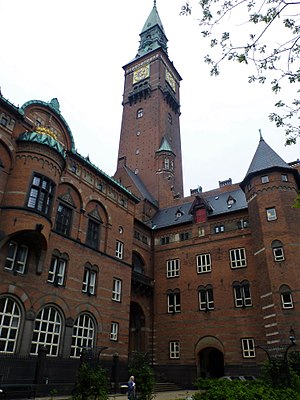
Københavns Rådhus / Historie
Rådhusårnet set fra Rådhushaven
Rådhusårnet set fra Rådhushaven
Københavns Rådhus ligger på Rådhuspladsen i København.